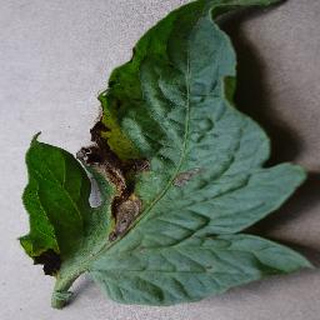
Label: tomato_early_blight